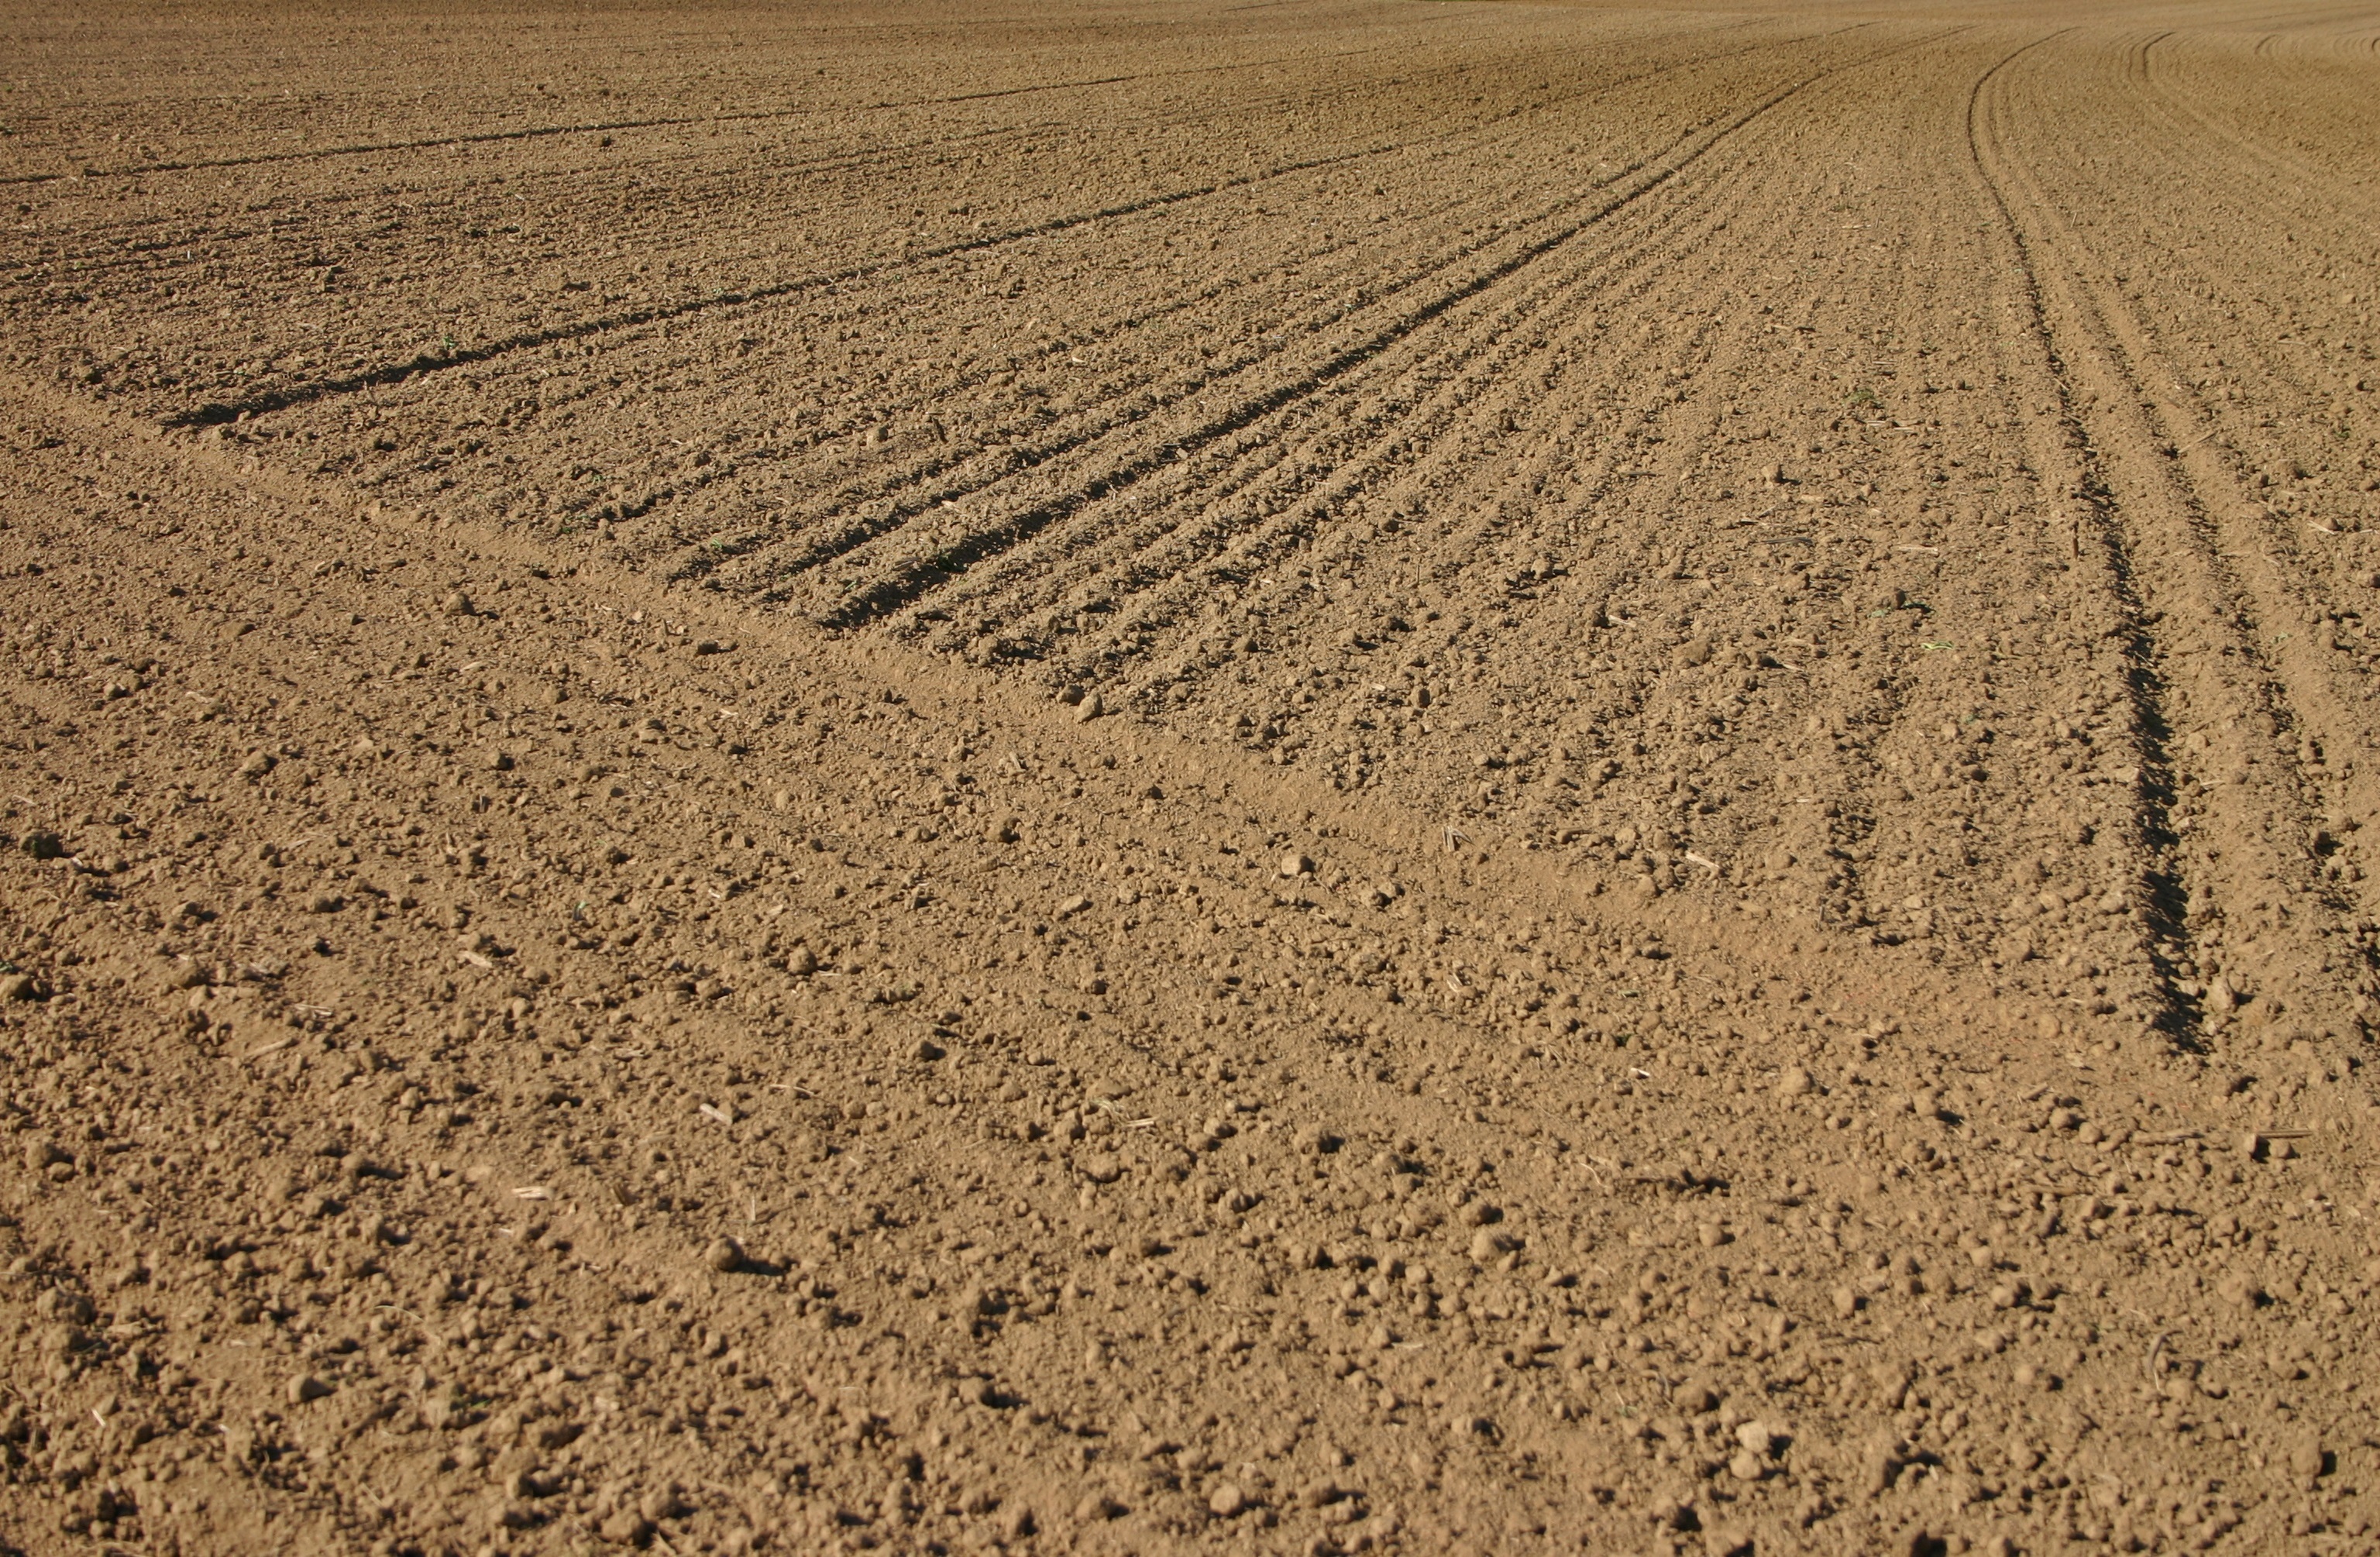
landscape, nature, sand, field, ground, texture, asphalt, environment, brown, soil, agriculture, plain, furrow, cultivation, fields, background, earth, symmetry, series, arable, flooring, ackerfurchen, arable land, grass family